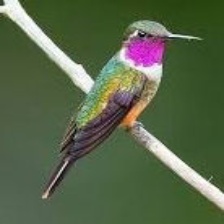
Species: AMETHYST WOODSTAR
Scientific name: CALLIPHLOX AMETHYSTINA
ImageNet parent category: hummingbird